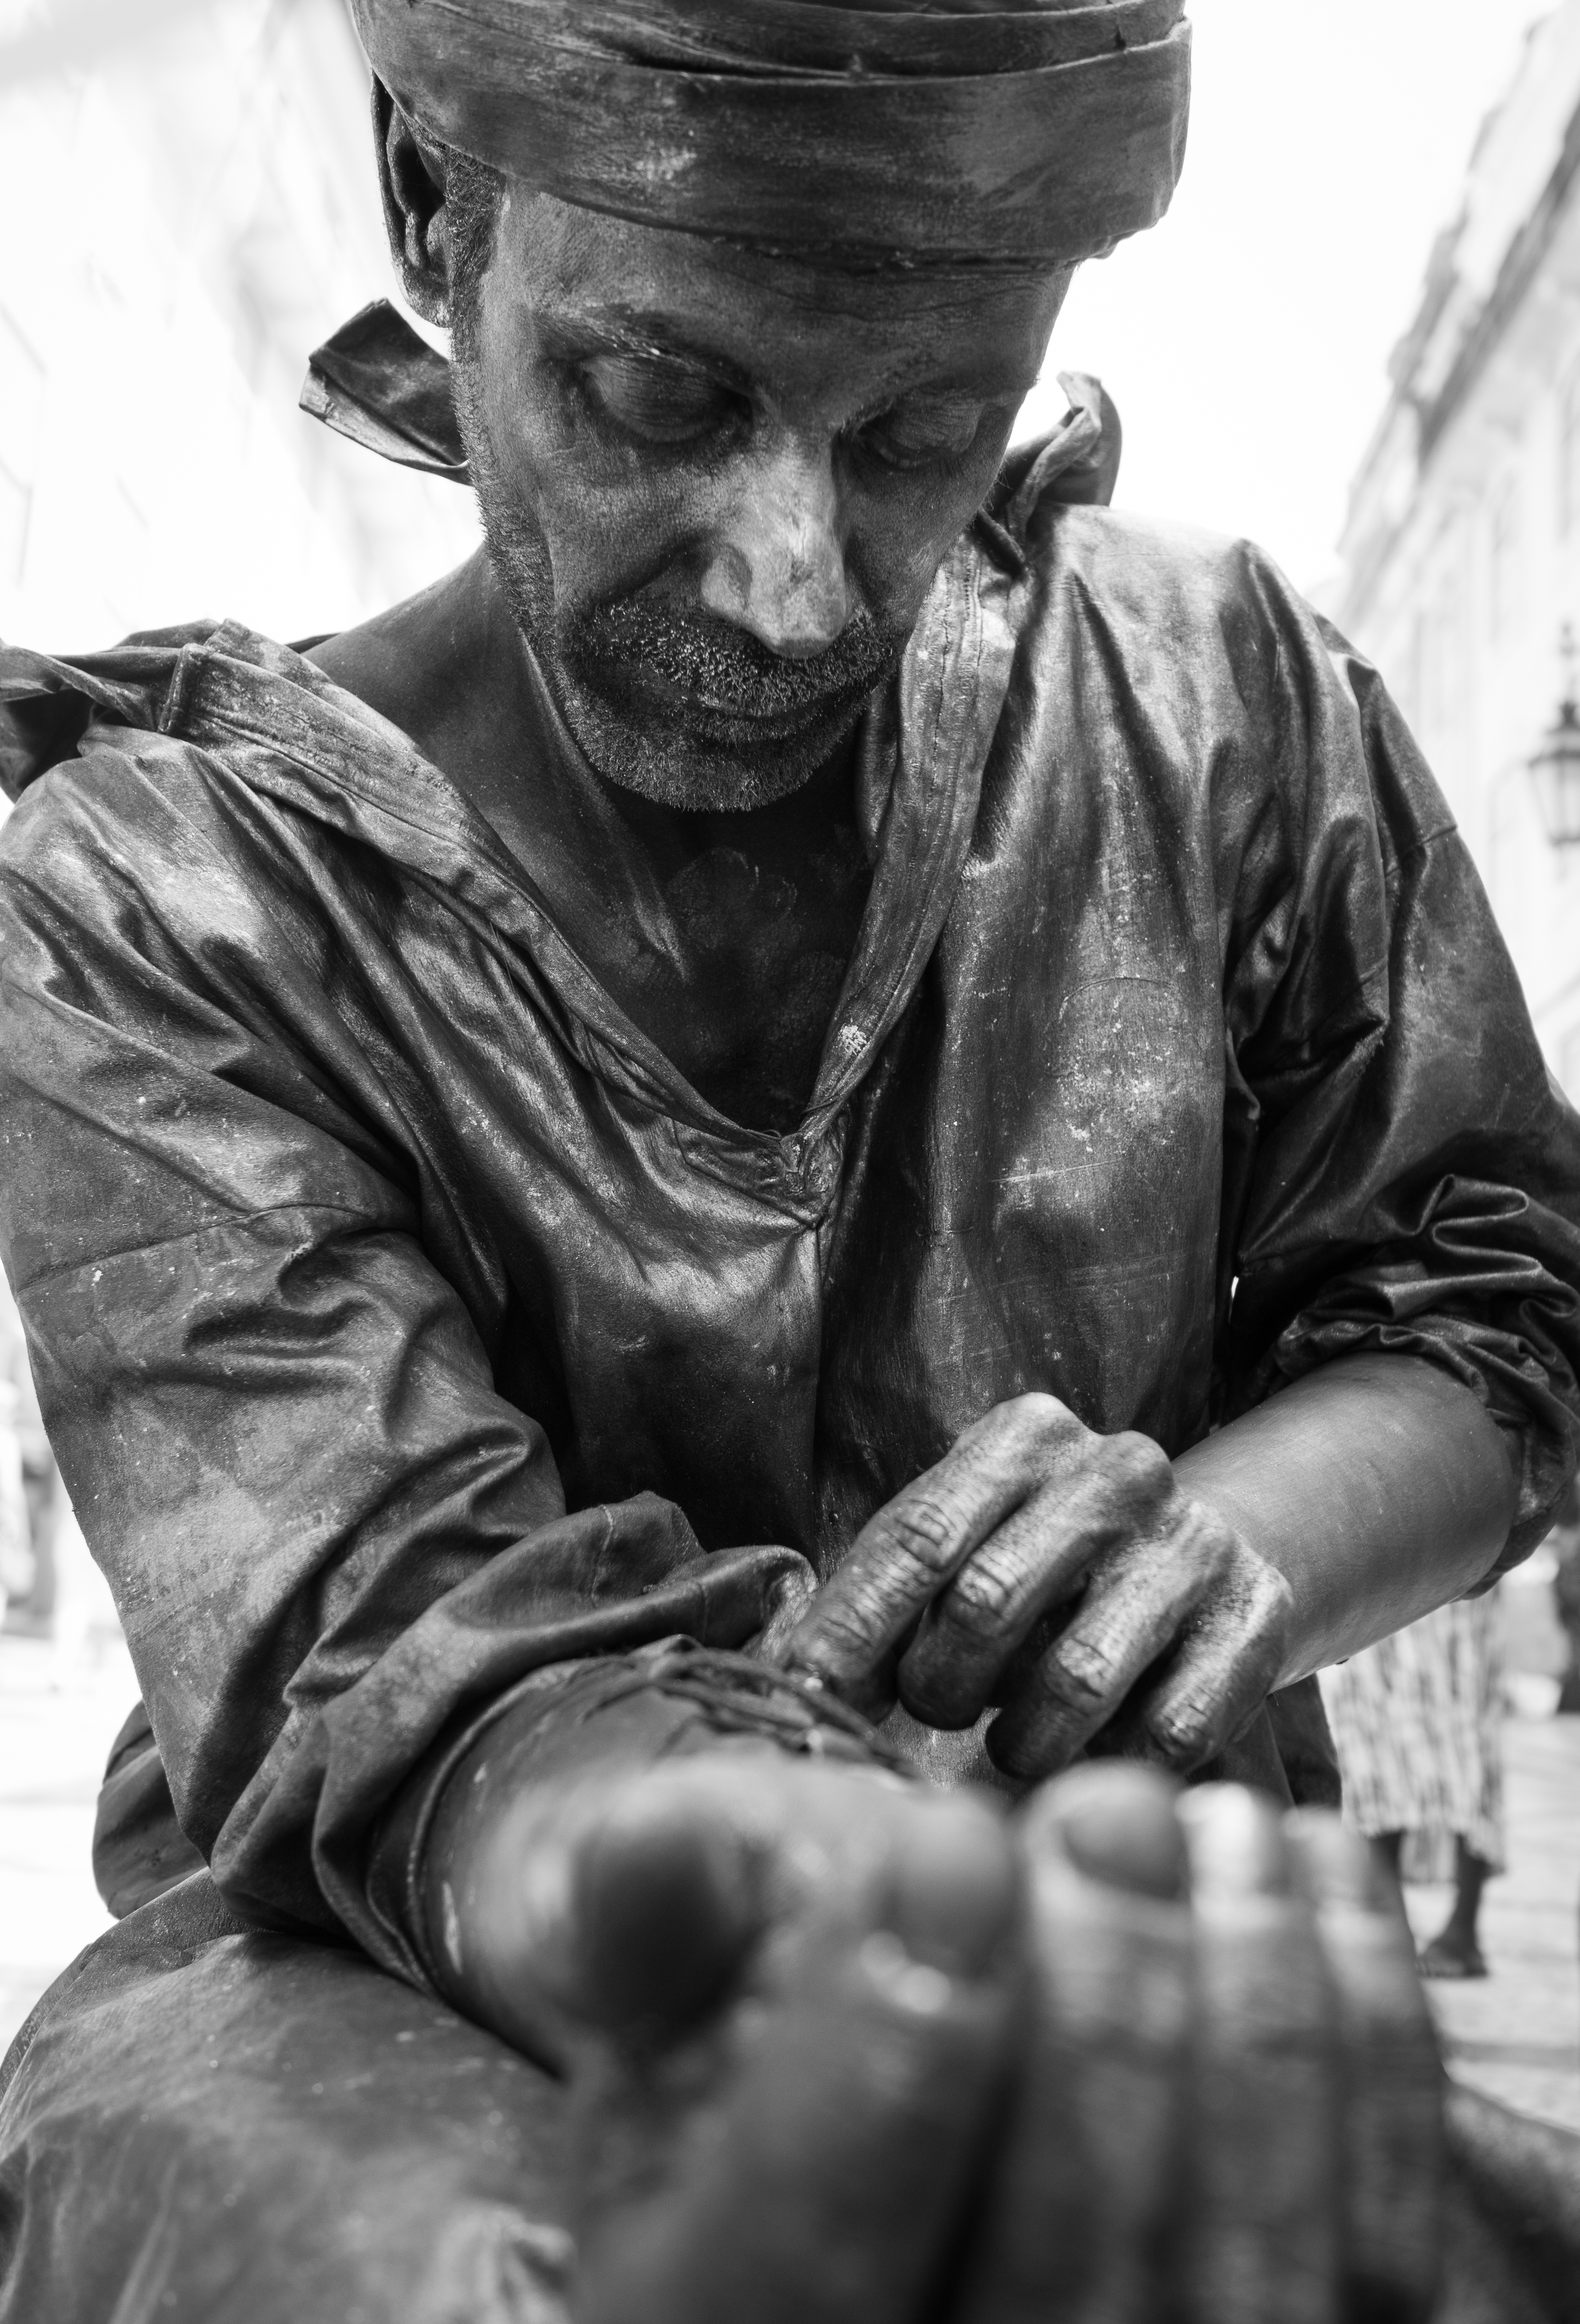
man, person, black and white, white, street, photography, monument, ebook, male, statue, portrait, soldier, sitting, training, black, monochrome, streetphotography, flickr, sculpture, art, thomas, video, olympus, photograph, omd, fuji, leica, monochrom, leuthard, hcb, thomasleuthard, monochrome photography, human positions